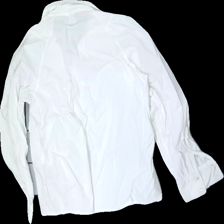
View: back
Type: Shirt
Category: Ladies
Brand: Soya/Soyaconcept
Colors: White
Material: 100% cotton
Cut: Regular
Size: M
Season: All
Stains: Minor
Price range: 50-100
Recommended usage: Recycle